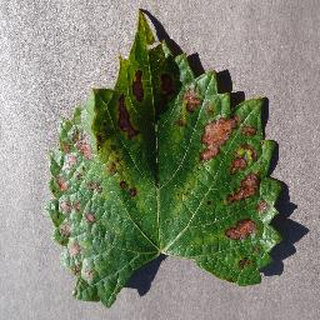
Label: grape_esca_black_measles